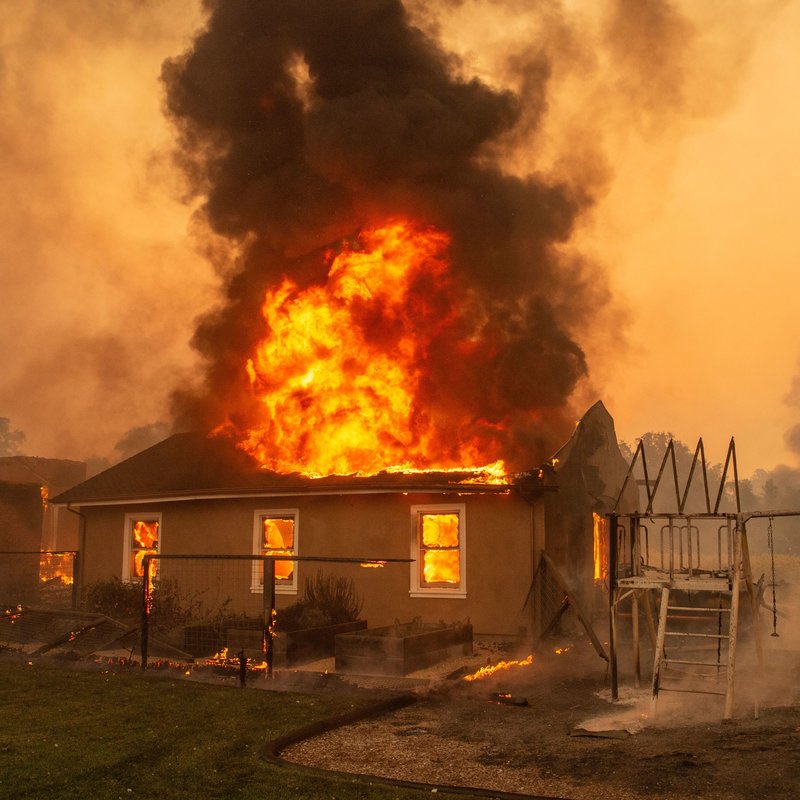
Label: urban_fire